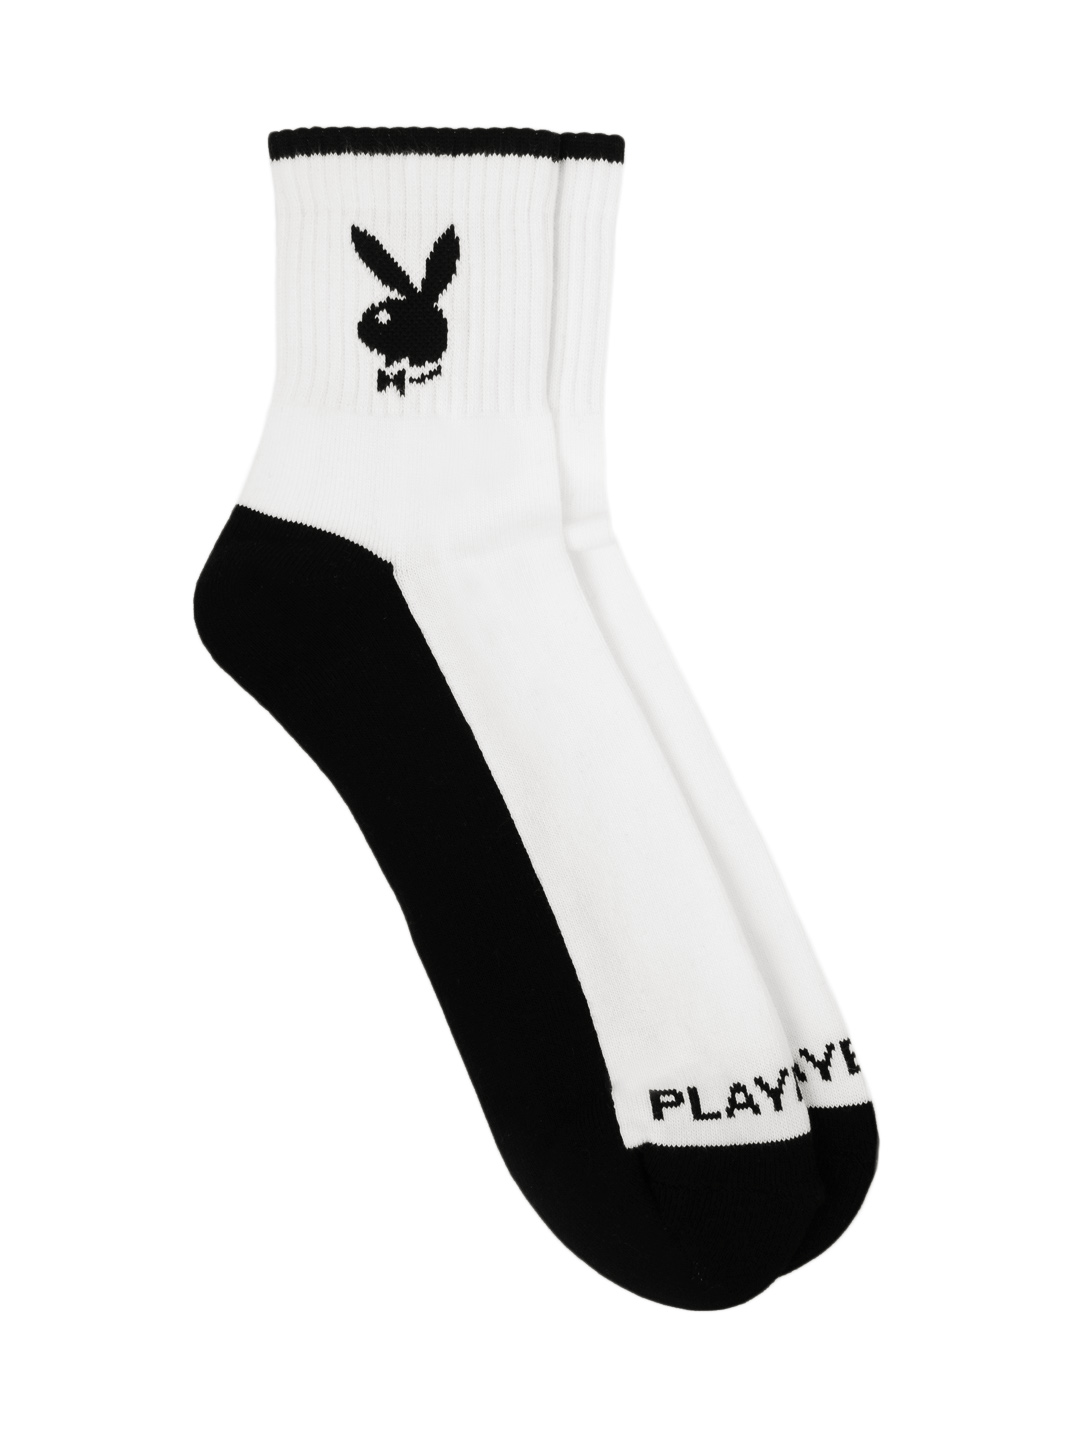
Playboy Men Black & White Socks
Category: Accessories / Socks / Socks
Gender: Men
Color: Black
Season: Summer 2016
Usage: Casual